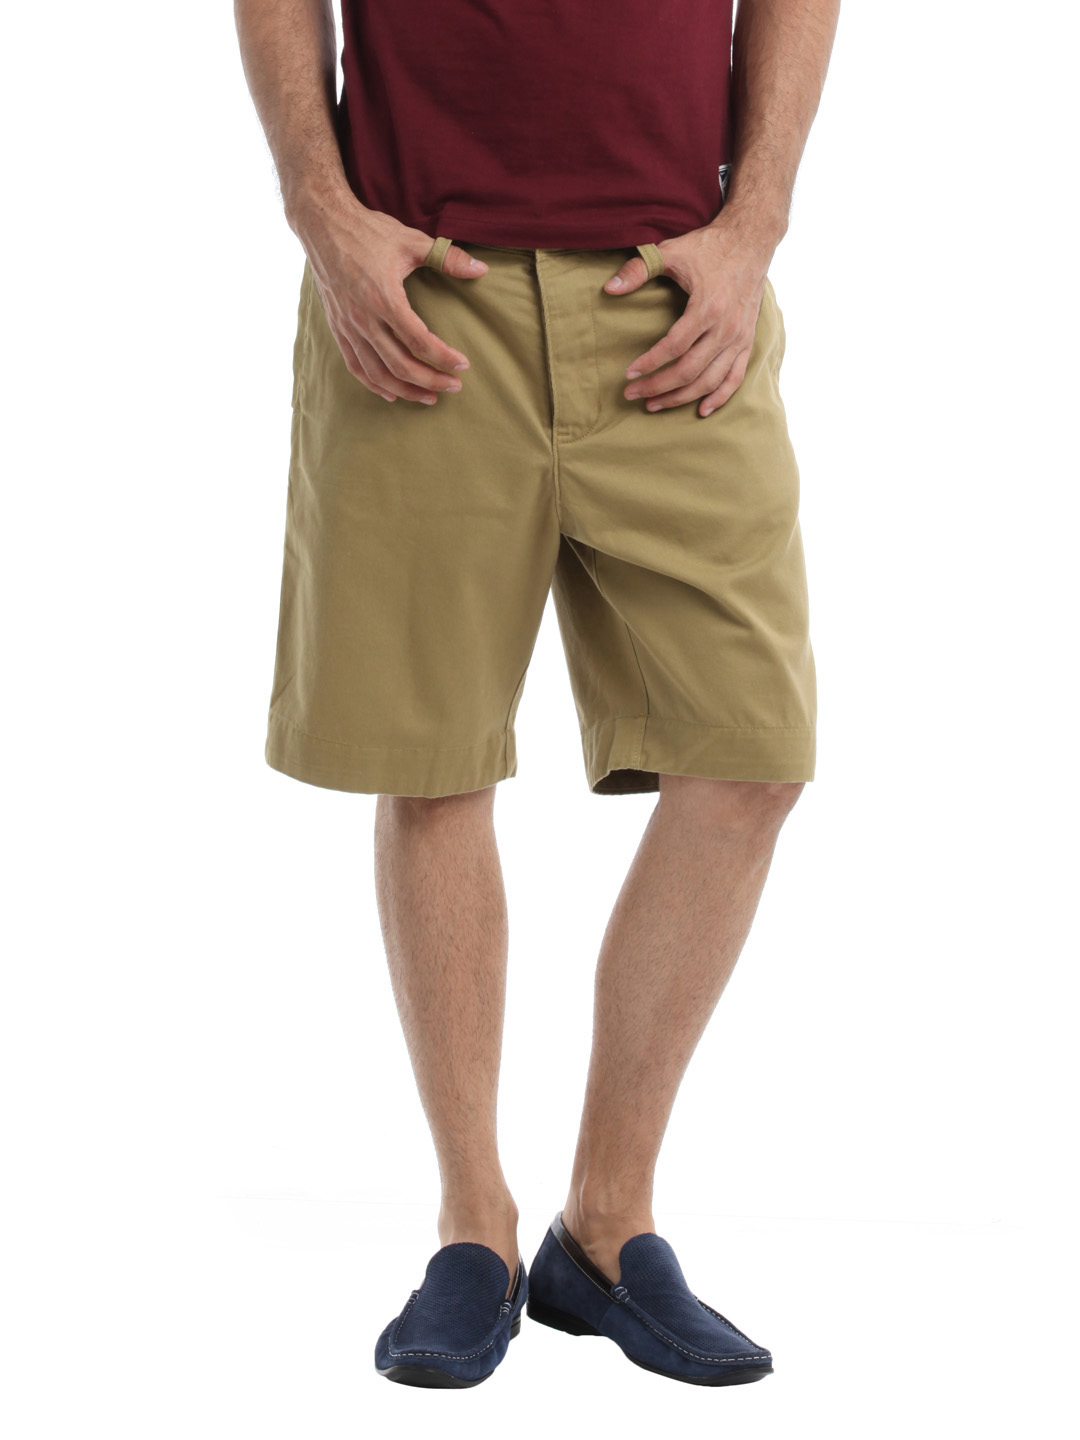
Myntra Men Khaki Shorts
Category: Apparel / Bottomwear / Shorts
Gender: Men
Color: Khaki
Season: Summer 2012
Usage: Casual